Graña y Montero

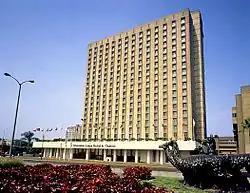
Sheraton Hotel in Lima

Graña y Montero partnered with the Odebrecht company for the execution of some projects in Peru, among which was the execution of the South Interoceanic highway sections 2 and 3. Due to Odebrecht's confession, of having made illicit payments for awarded projects in various Latin American countries, the Peruvian Prosecutor's Office opened an investigation process against the members of the Conirsa consortium (made up of Odebrecht, Graña y Montero, ICCGSA and JJC), in charge of the execution of said highway.